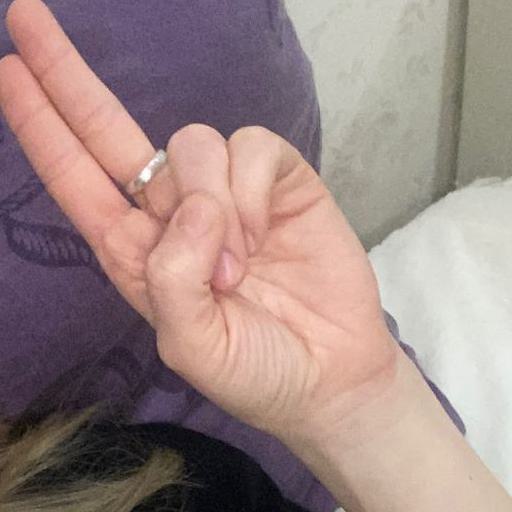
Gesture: two_up